Dean of Westminster

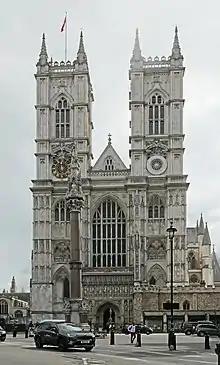
The west façade of Westminster Abbey

The Dean of Westminster is the head of the chapter at Westminster Abbey. Due to the abbey's status as a royal peculiar, the dean answers directly to the British monarch (not to the Bishop of London as ordinary, nor to the Archbishop of Canterbury as metropolitan). Initially, the office was a successor to that of Abbot of Westminster, and was for the first 10 years cathedral dean for the Diocese of Westminster. The current dean is David Hoyle.